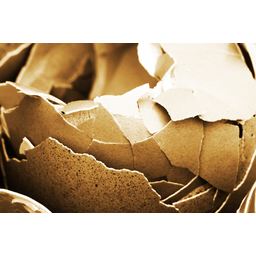
Label: eggshells